Miss Universe Thailand 2021

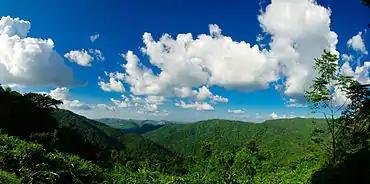
Khao Yai National Park venue for a beauty camp and swimsuit presentatio

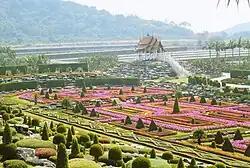
NICE, Nong Nooch Tropical Garden, the final venue for the pageant

On 6 September 2021, the organisers, TPN Global Co., Ltd. announced that the dates for preliminary and final competition would be 22 and 24 October, at the True Icon Hall of Iconsiam in Bangkok. With the Beauty camp held from 9 to 15 October, and the swimsuit presentation also on 19 October. Both events will be held at Khao Yai National Park in Pak Chong, Nakhon Ratchasima.